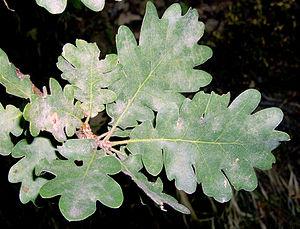
Le chêne pubescent est une espèce d'arbres à feuillage caduc des régions tempérées de l'hémisphère nord, appartenant à la famille des Fagaceae. Son nom vient du latin pubescens : à poils courts et mous. C'est une adaptation de l'arbre à la sécheresse. Il est parfois appelé chêne blanc, chêne blanc de Provence et plus rarement chêne noir. Il ne faut pas le confondre avec le chêne blanc d'Amérique avec lequel on peut le confondre, Quercus Alba. En Provence en Lozère et en Ardèche, il a donné nombre de toponymes et patronymes : Blachère, Blanquere, etc.
Chêne noir est un nom vernaculaire ambigu désignant en français correspond à plusieurs taxons botaniques distincts de la famille Fagaceae et du genre Quercus.